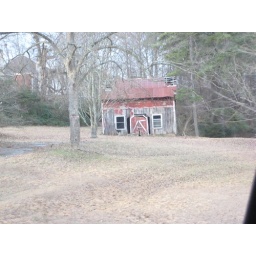
This was taken from my car with my SD750. This barn is located on Hwy 140 near the Crabapple intersection.